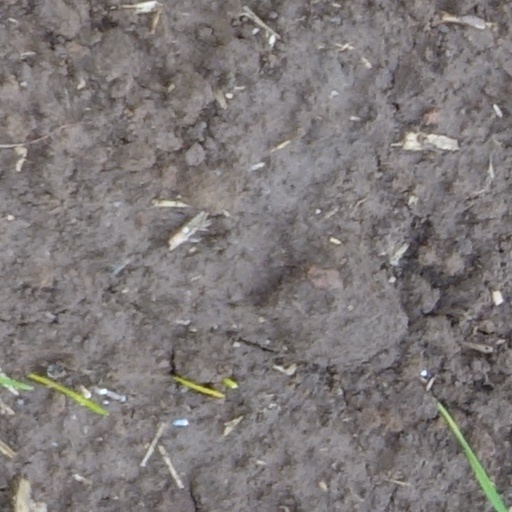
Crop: wheat